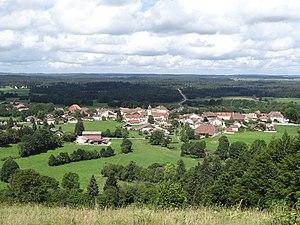
Bonnevaux (Doubs) - vue générale depuis la côte de Bonnevaux en direction du nord-ouest
Bonnevaux est une commune française située dans le département du Doubs, en région Bourgogne-Franche-Comté.